Grani

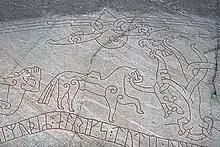
Grani on the Ramsund carving

Grani is believed to be depicted on several of the Sigurd stones, which depict imagery from the legend of Sigurd the dragon slayer, including the inscription on Sö 327 in Gök, Södermanland County, Sweden. In Norse iconography, the depiction of a horse carrying a chest was sufficient to represent Grani carrying the treasure after Sigurd had slain the dragon Fafnir. This is supported by a kenning in a Norse poem that refers to "Grani's beauteous burden," indicating a common understanding of the motif.